North Woods and North Meadow

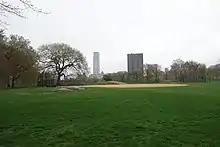
North Meadow baseball fields

North Meadow, one of Central Park's lawns, measures and is bounded by North Woods (at approximately 102nd Street) to the north and west, Harlem Meer to the northeast, East Meadow to the east, and Jacqueline Kennedy Onassis Reservoir to the south. Samuel Parsons, the superintendent of Central Park during the 1880s through 1910s, once wrote of the North Meadow: "It is genuine park scenery that the eye is tempted to linger upon and the foot to walk upon, and presents, if viewed as a single feature, one of the best examples we have of good park work." North Meadow contains twelve baseball fields, as well as six non-regulation soccer fields overlapping with the North Meadow ballfields. A series of butterfly gardens are also located on the northeastern edge of North Meadow. The space has sometimes been used for concerts, such as Garth Brooks's 1997 event , which drew an estimated crowd of up to 980,000.